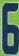
Number: 6